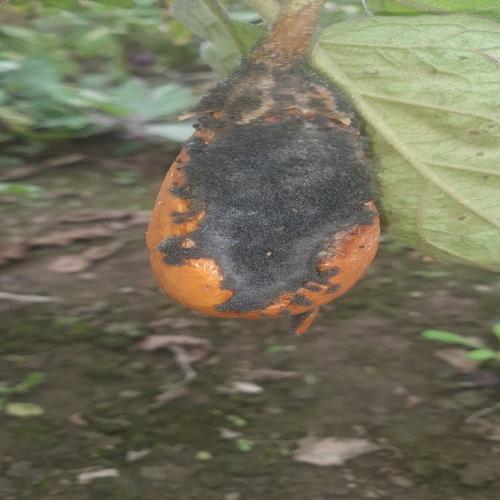
Label: Wet Rot